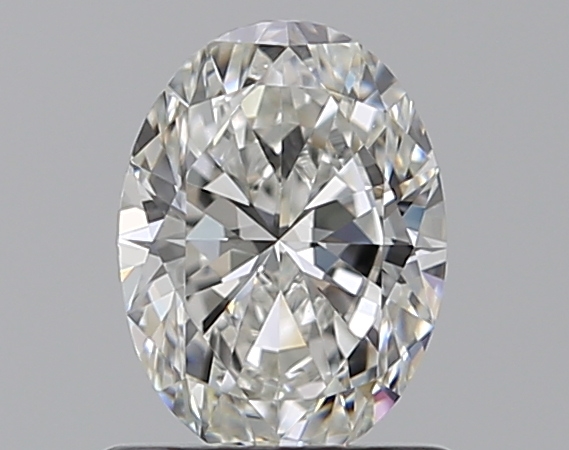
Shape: oval
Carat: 0.8
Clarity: VS1
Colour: G
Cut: EX
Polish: EX
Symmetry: VG
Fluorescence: N
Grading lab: GIA
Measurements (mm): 7 x 5.19 x 3.21